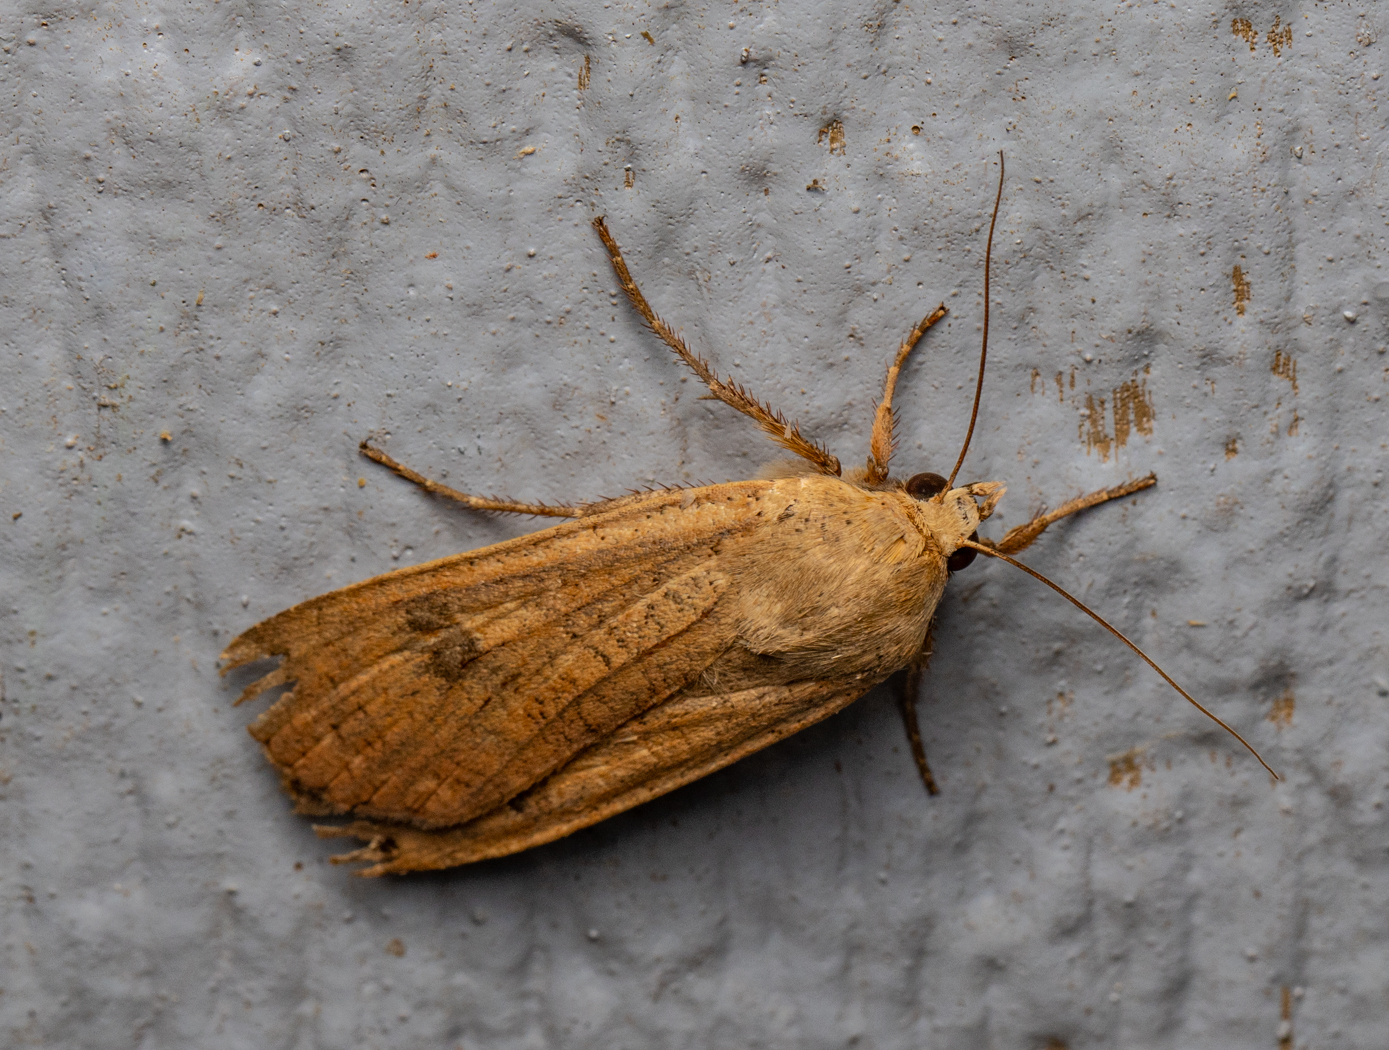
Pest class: cutworms